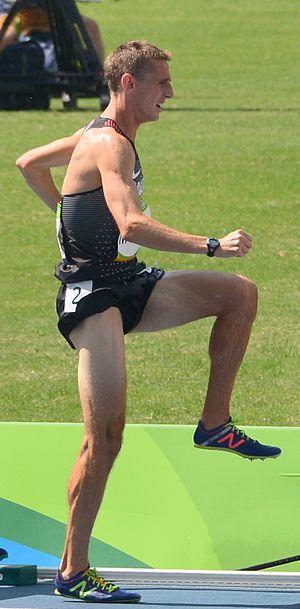
Série du 3000m steeple Homme des JO de Rio, 2016